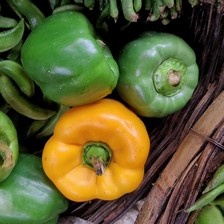
Label: capsicum